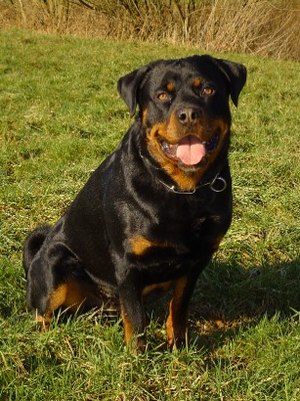
Rottweiler
Rottweiler
Rottweileren er en tysk hunderace der kan spores helt tilbage til Romerriget. Racen som den kendes i dag, har sin oprindelse i den sydtyske by Rottweil i Wärttemberg i slutningen af 1800 tallet.